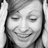
Emotion: surprise